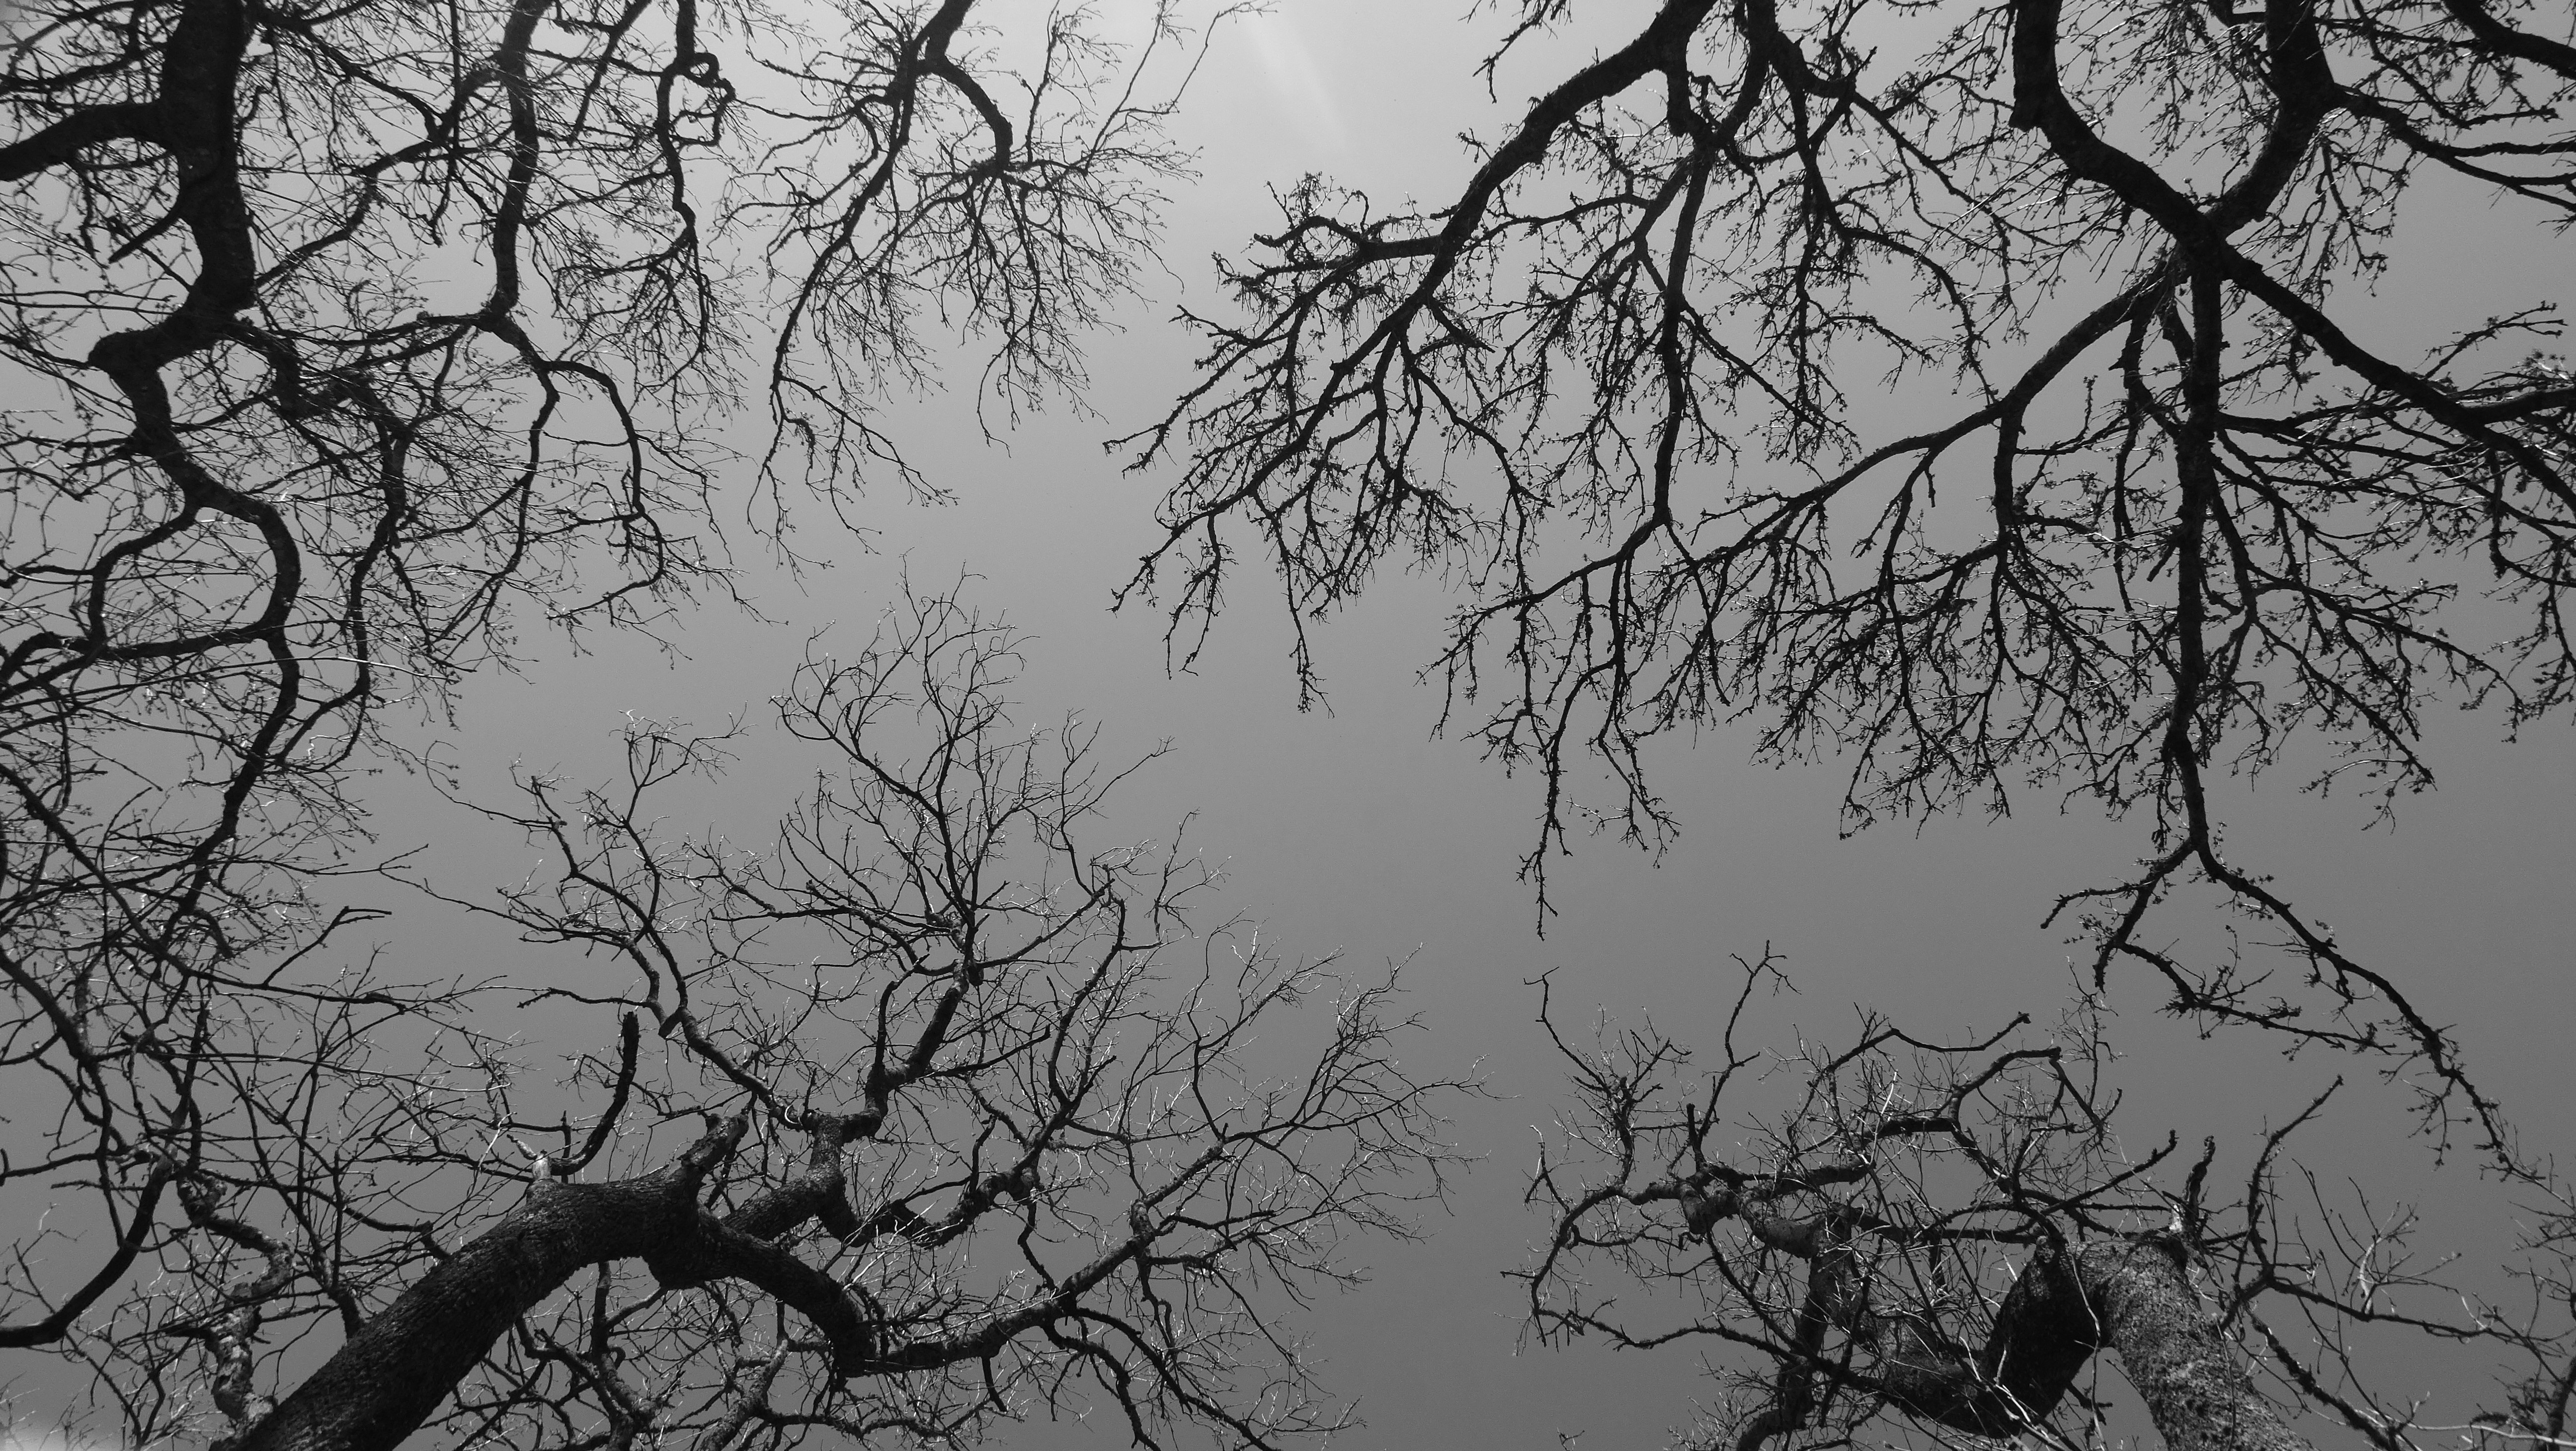
tree, forest, branch, snow, winter, black and white, plant, sky, leaf, dark, weather, gray, contrast, darkness, monochrome, season, twig, trees, branches, freezing, monochrome photography, atmospheric phenomenon, woody plant